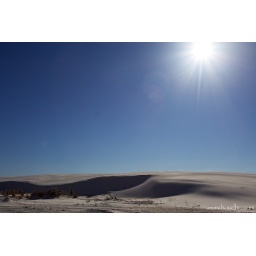
sand dunes in white sands national monument, with partial visualization of the sun (creating a sunstar)...